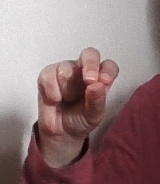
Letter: gaaf